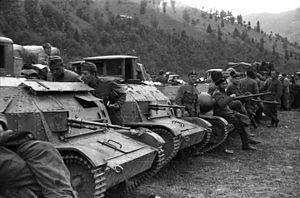
Les TK et TKS sont des chenillettes polonaises de la Seconde Guerre mondiale. La TK est une chenillette créée sur la base de la chenillette Carden-Loyd ; la TKS est sa version améliorée.